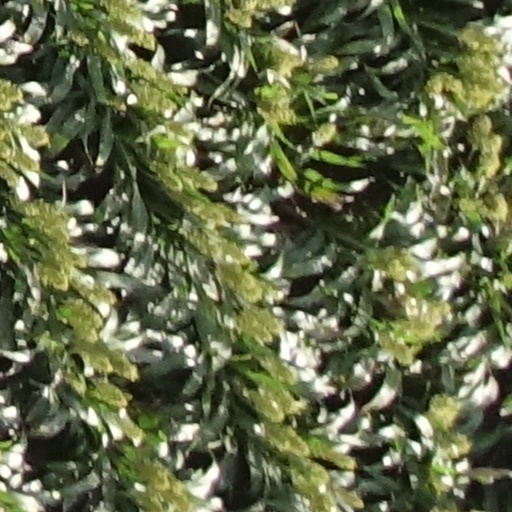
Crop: sorghum